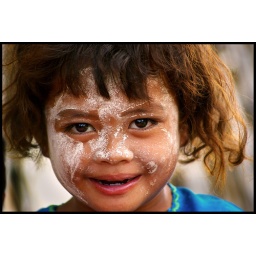
Sabiha, a Sama Dilaut girl from Pulau Bohebuoal, Celebes Sea, near the East coast of Borneo.